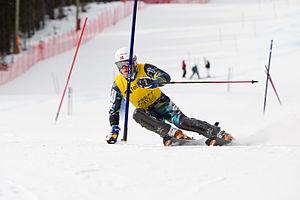
Lars Elton Myhre, né le 17 août 1984 à Gjøvik, est un skieur alpin norvégien. Il est un skieur polyvalent.